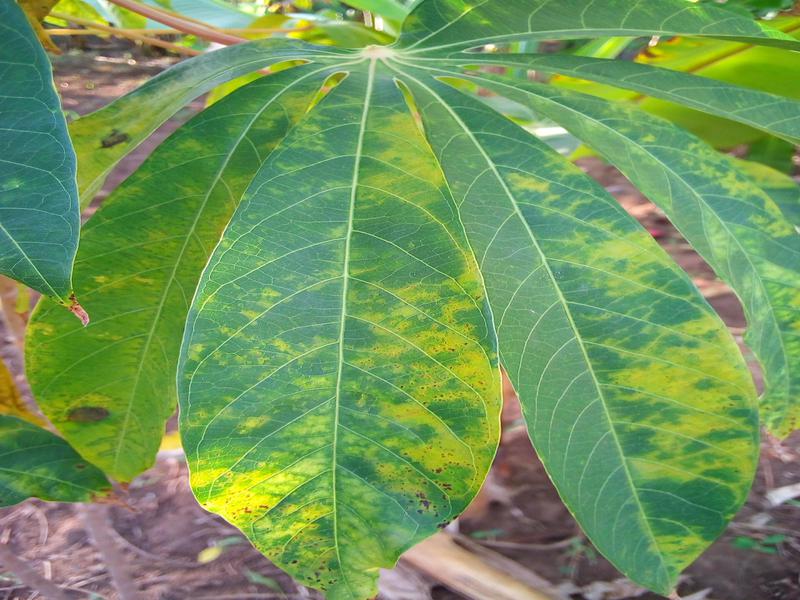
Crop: cassava
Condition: brown_streak_disease